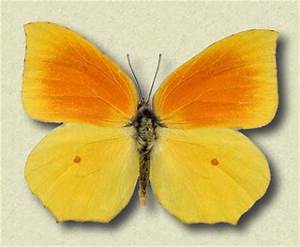
Label: farfalla